Dustin's Daily News

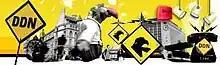

Dustin's Daily News (DDN) is a television chat/comedy show, broadcast on RTÉ Two. A predecessor of "The Once a Week Show", it served as a new home for Dustin the Turkey, who had until then been part of "The Den". Dustin co-presented with an assistant, Sinéad Ni Churnain. Two series were produced. The first series aired between 19 September 2005 and 29 April 2006, while the second series aired between September 2006 and April 2007.